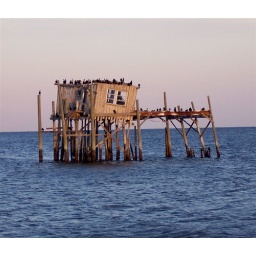
random shack out in the middle of the water where the birds like to nest